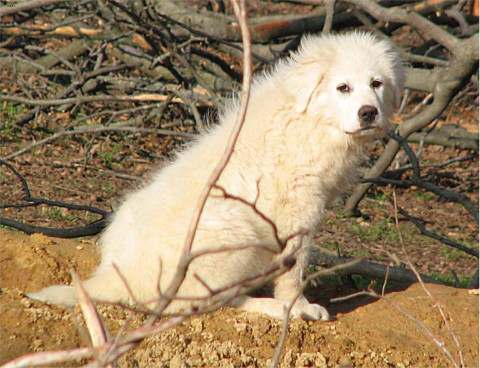
Animal: dog
Breed: great_pyrenees